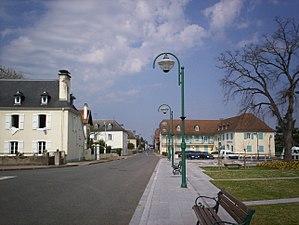
Pardies est une commune française située dans le département des Pyrénées-Atlantiques, en région Nouvelle-Aquitaine.